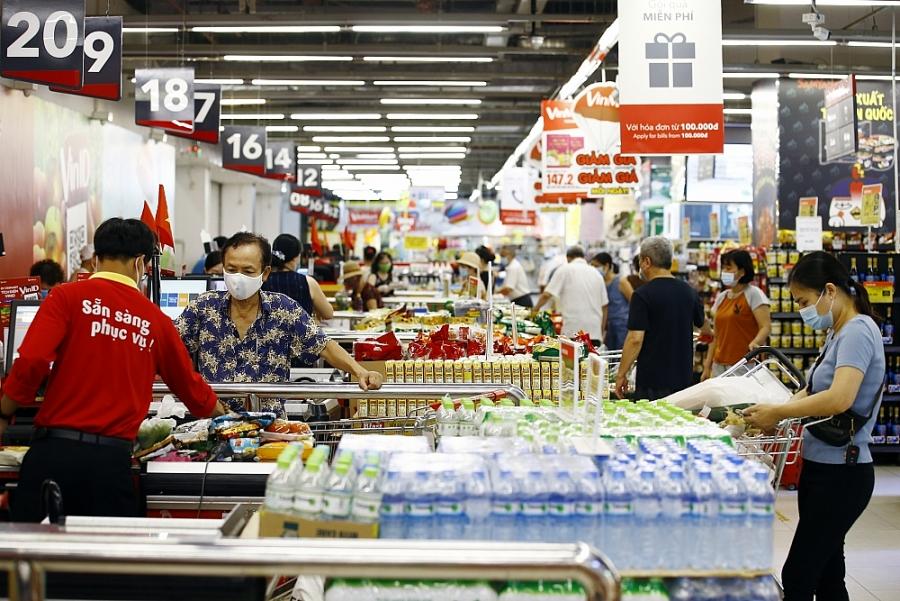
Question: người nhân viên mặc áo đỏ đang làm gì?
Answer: tính tiền cho khách